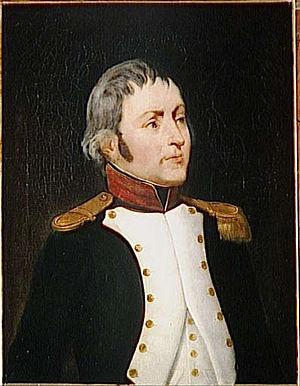
Augustin-Daniel Belliard, né le 25 mai 1769 à Fontenay-le-Comte et mort le 28 janvier 1832 à Bruxelles, est un général français de la Révolution et de l’Empire.